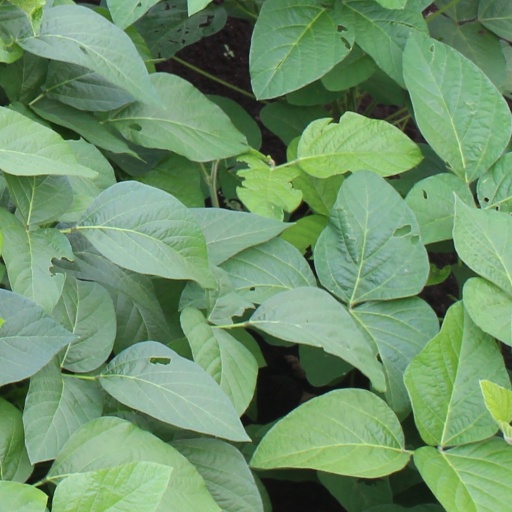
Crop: soybean